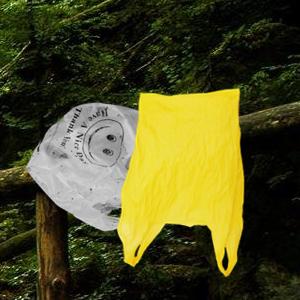
Label: plasticbags